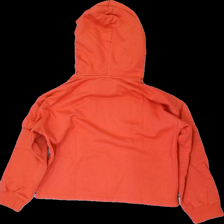
View: back
Type: Hoodie
Category: Ladies
Brand: Lager 157
Colors: Red
Material: 63% Cotton 37% Polyester
Cut: Regular
Size: M
Season: All
Price range: 50-100
Recommended usage: Reuse